Souk Es Sabbaghine

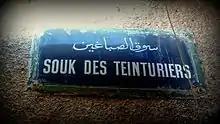
Metallic sign indicating Souk Es Sabbaghine.

The souk is situated at the outskirts of the medina, far from the center where the Al-Zaytuna Mosque is situated, since dyeing is considered a polluting activity. The souk is a continuation of Souk El Blat and may also be accessed from Bab El Jazira.